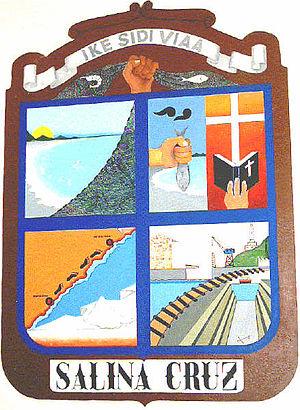
Salina Cruz est une ville du Mexique. C’est un important port du Pacifique sur la côte de l'état de Oaxaca. C’est aussi la troisième plus grande ville de l’État et le siège de la municipalité du même nom. Elle fait partie du district de Tehuantepec dans l'ouest de la région de l'Isthme. Au recensement de 2005, la ville avait une population de 71,314 personnes, tandis que sa municipalité, avec une superficie de 113,55 km2 avait une population de 76 219.